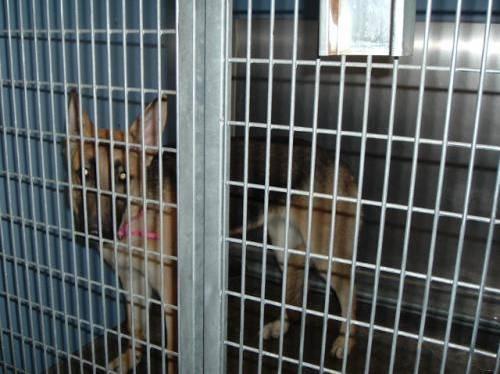
dog